Bacteria

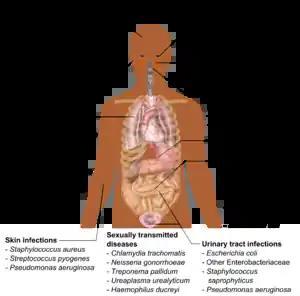
Overview of bacterial infections and main species involved

Despite their apparent simplicity, bacteria can form complex associations with other organisms. These symbiotic associations can be divided into parasitism, mutualism and commensalism.